Carpinteria Offshore Oil Field

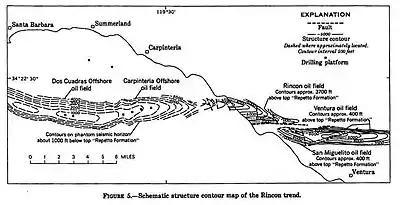
Map showing relation of the Carpinteria field to the Rincon anticlinal trend and the adjacent Dos Cuadras field.

Along with the Dos Cuadras field to the west, the Carpinteria offshore field is part of a larger anticlinal trend beginning on land north of Ventura with the Ventura Oil Field, and continuing with breaks west through the San Miguelito and Rincon oil fields, then running offshore to the Carpinteria and Dos Cuadras fields underneath the Santa Barbara Channel.